Frank Spooner

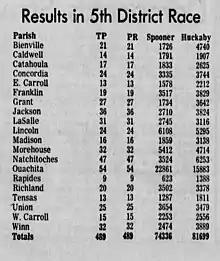
Election Day Returns By Parish in 1976 Congressional Election for Louisiana's 5th District

After his primary defeat, Passman "threatened" to endorse Spooner in the general election, but he never did so. Passman had run mostly without opposition after his initial primary victory in 1946, when he had unseated Charles E. McKenzie. He was unopposed in his last successful election on November 5, 1974. Passman was particularly known as a critic of foreign aid programs and a supporter of farm subsidies and the recently concluded Vietnam War.